Strike It Rich (1948 film)

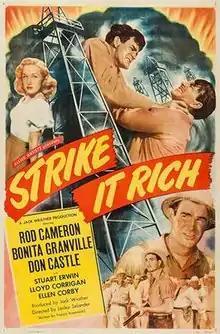

Strike It Rich is a 1948 American comedy film directed by Lesley Selander and starring Rod Cameron, Bonita Granville and Don Castle.